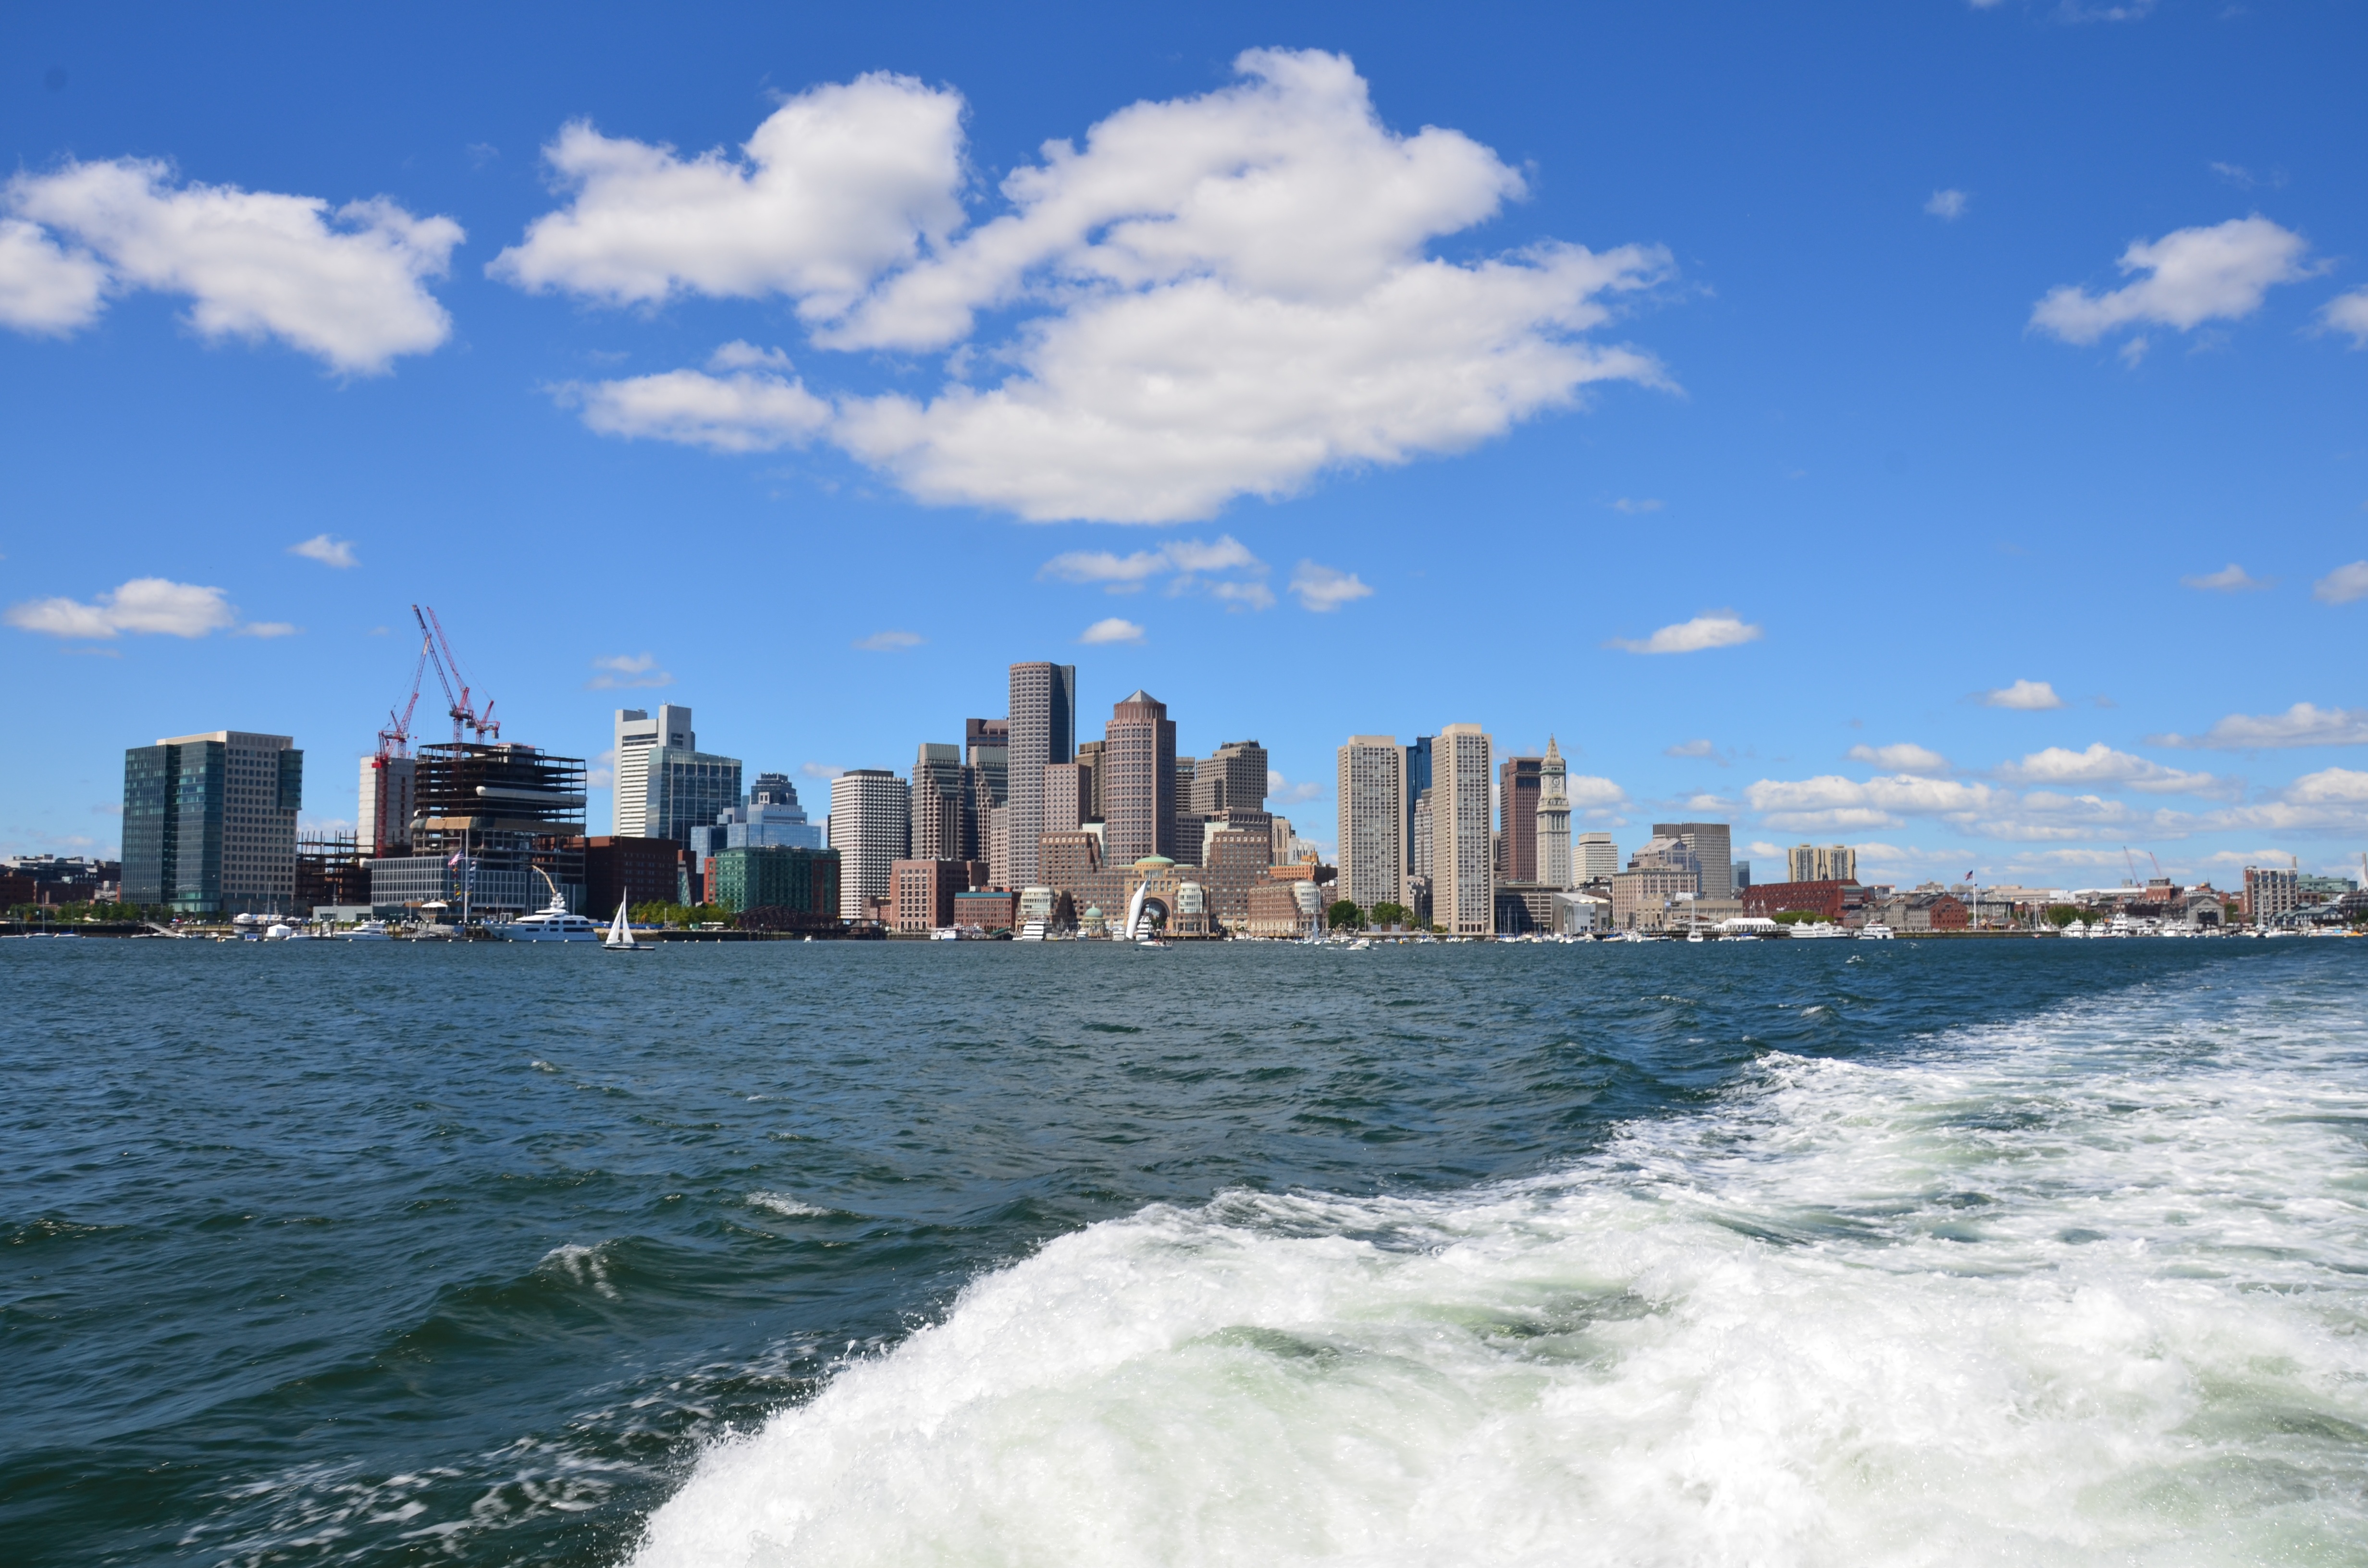
beach, sea, coast, water, ocean, horizon, skyline, traffic, shore, wave, city, cityscape, vacation, vehicle, tower, usa, america, bay, harbor, boston, skyscrapers, port city, geographical feature, human settlement, wind wave